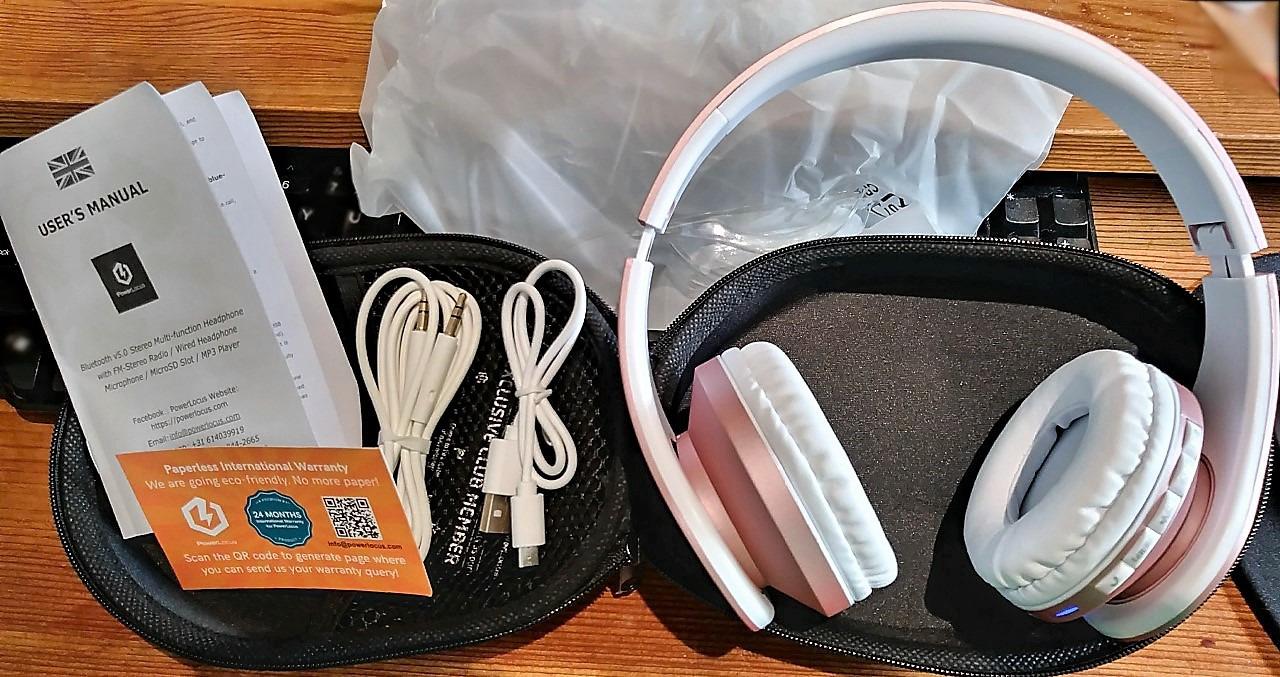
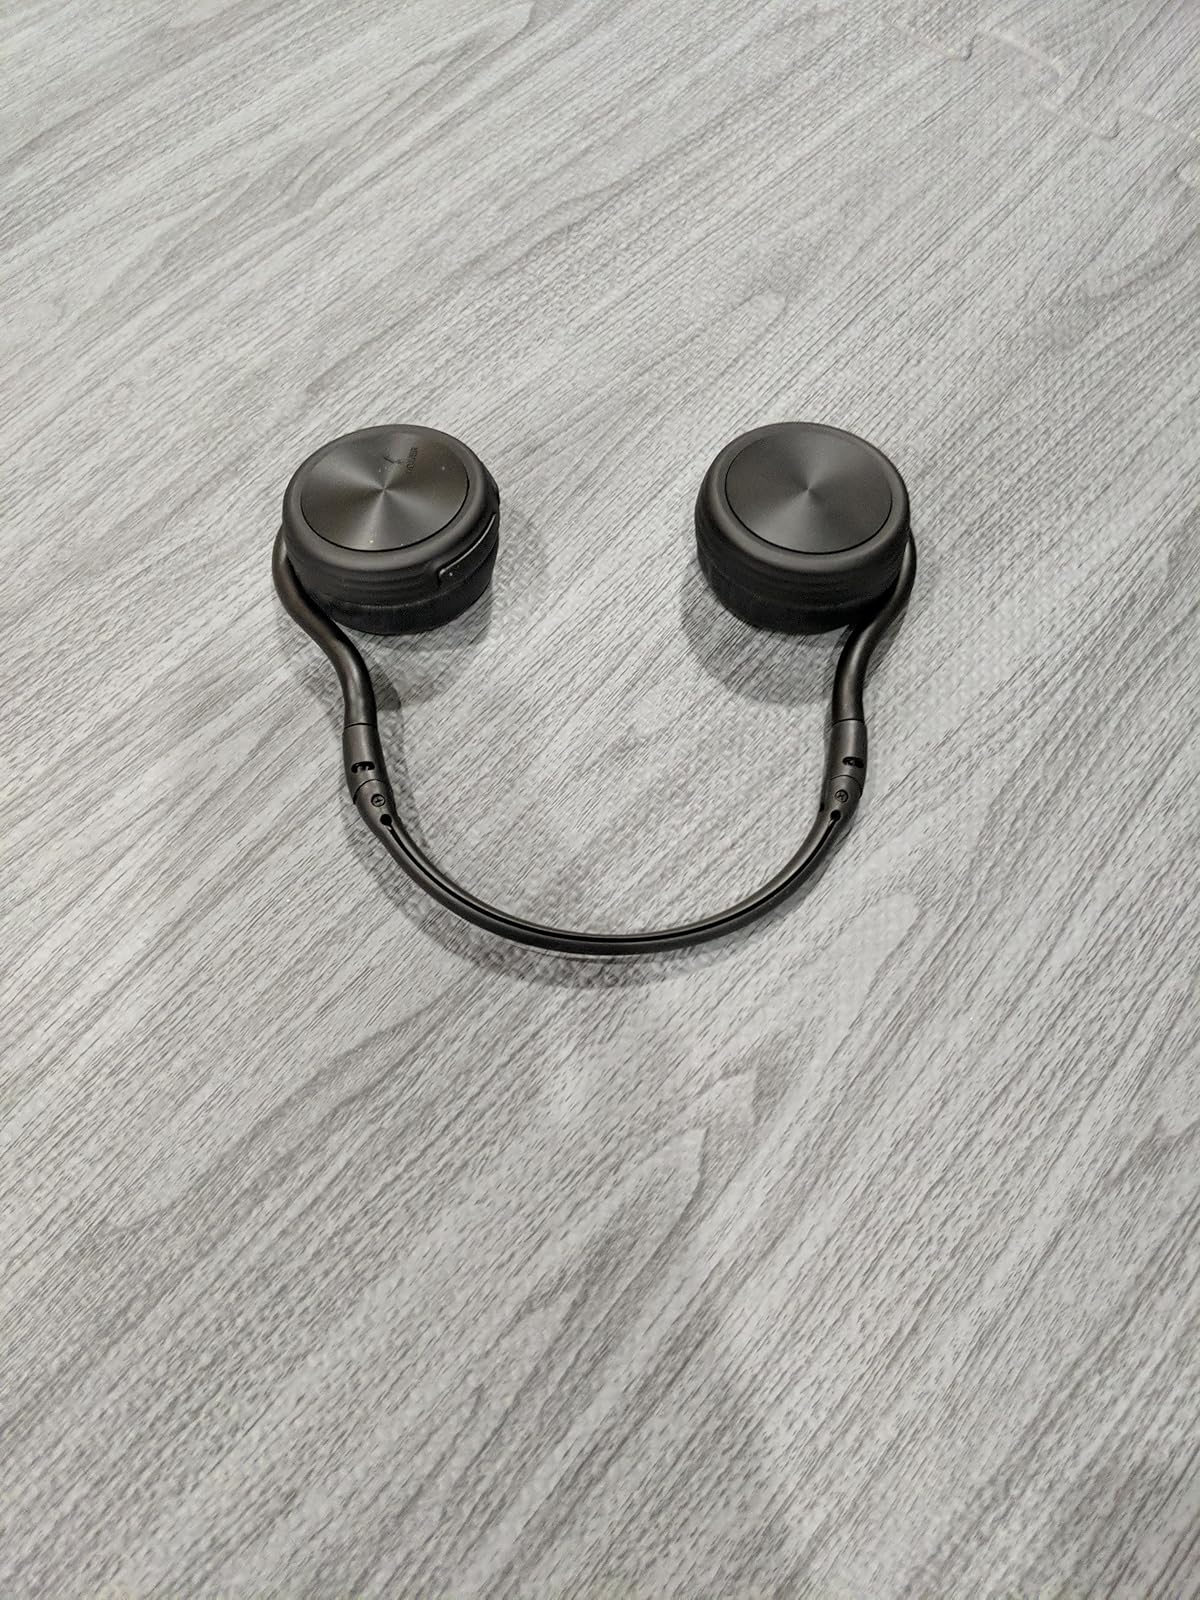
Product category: headphones
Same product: no